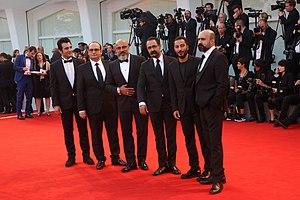
Alireza Alavian est un cinéaste Iranien, né le 17 décembre 1979 à Téhéran.
Navid Mohammadzadeh, né le 6 avril 1986 à Mehran, province d'Ilam, en Iran, est un acteur irano-kurde.